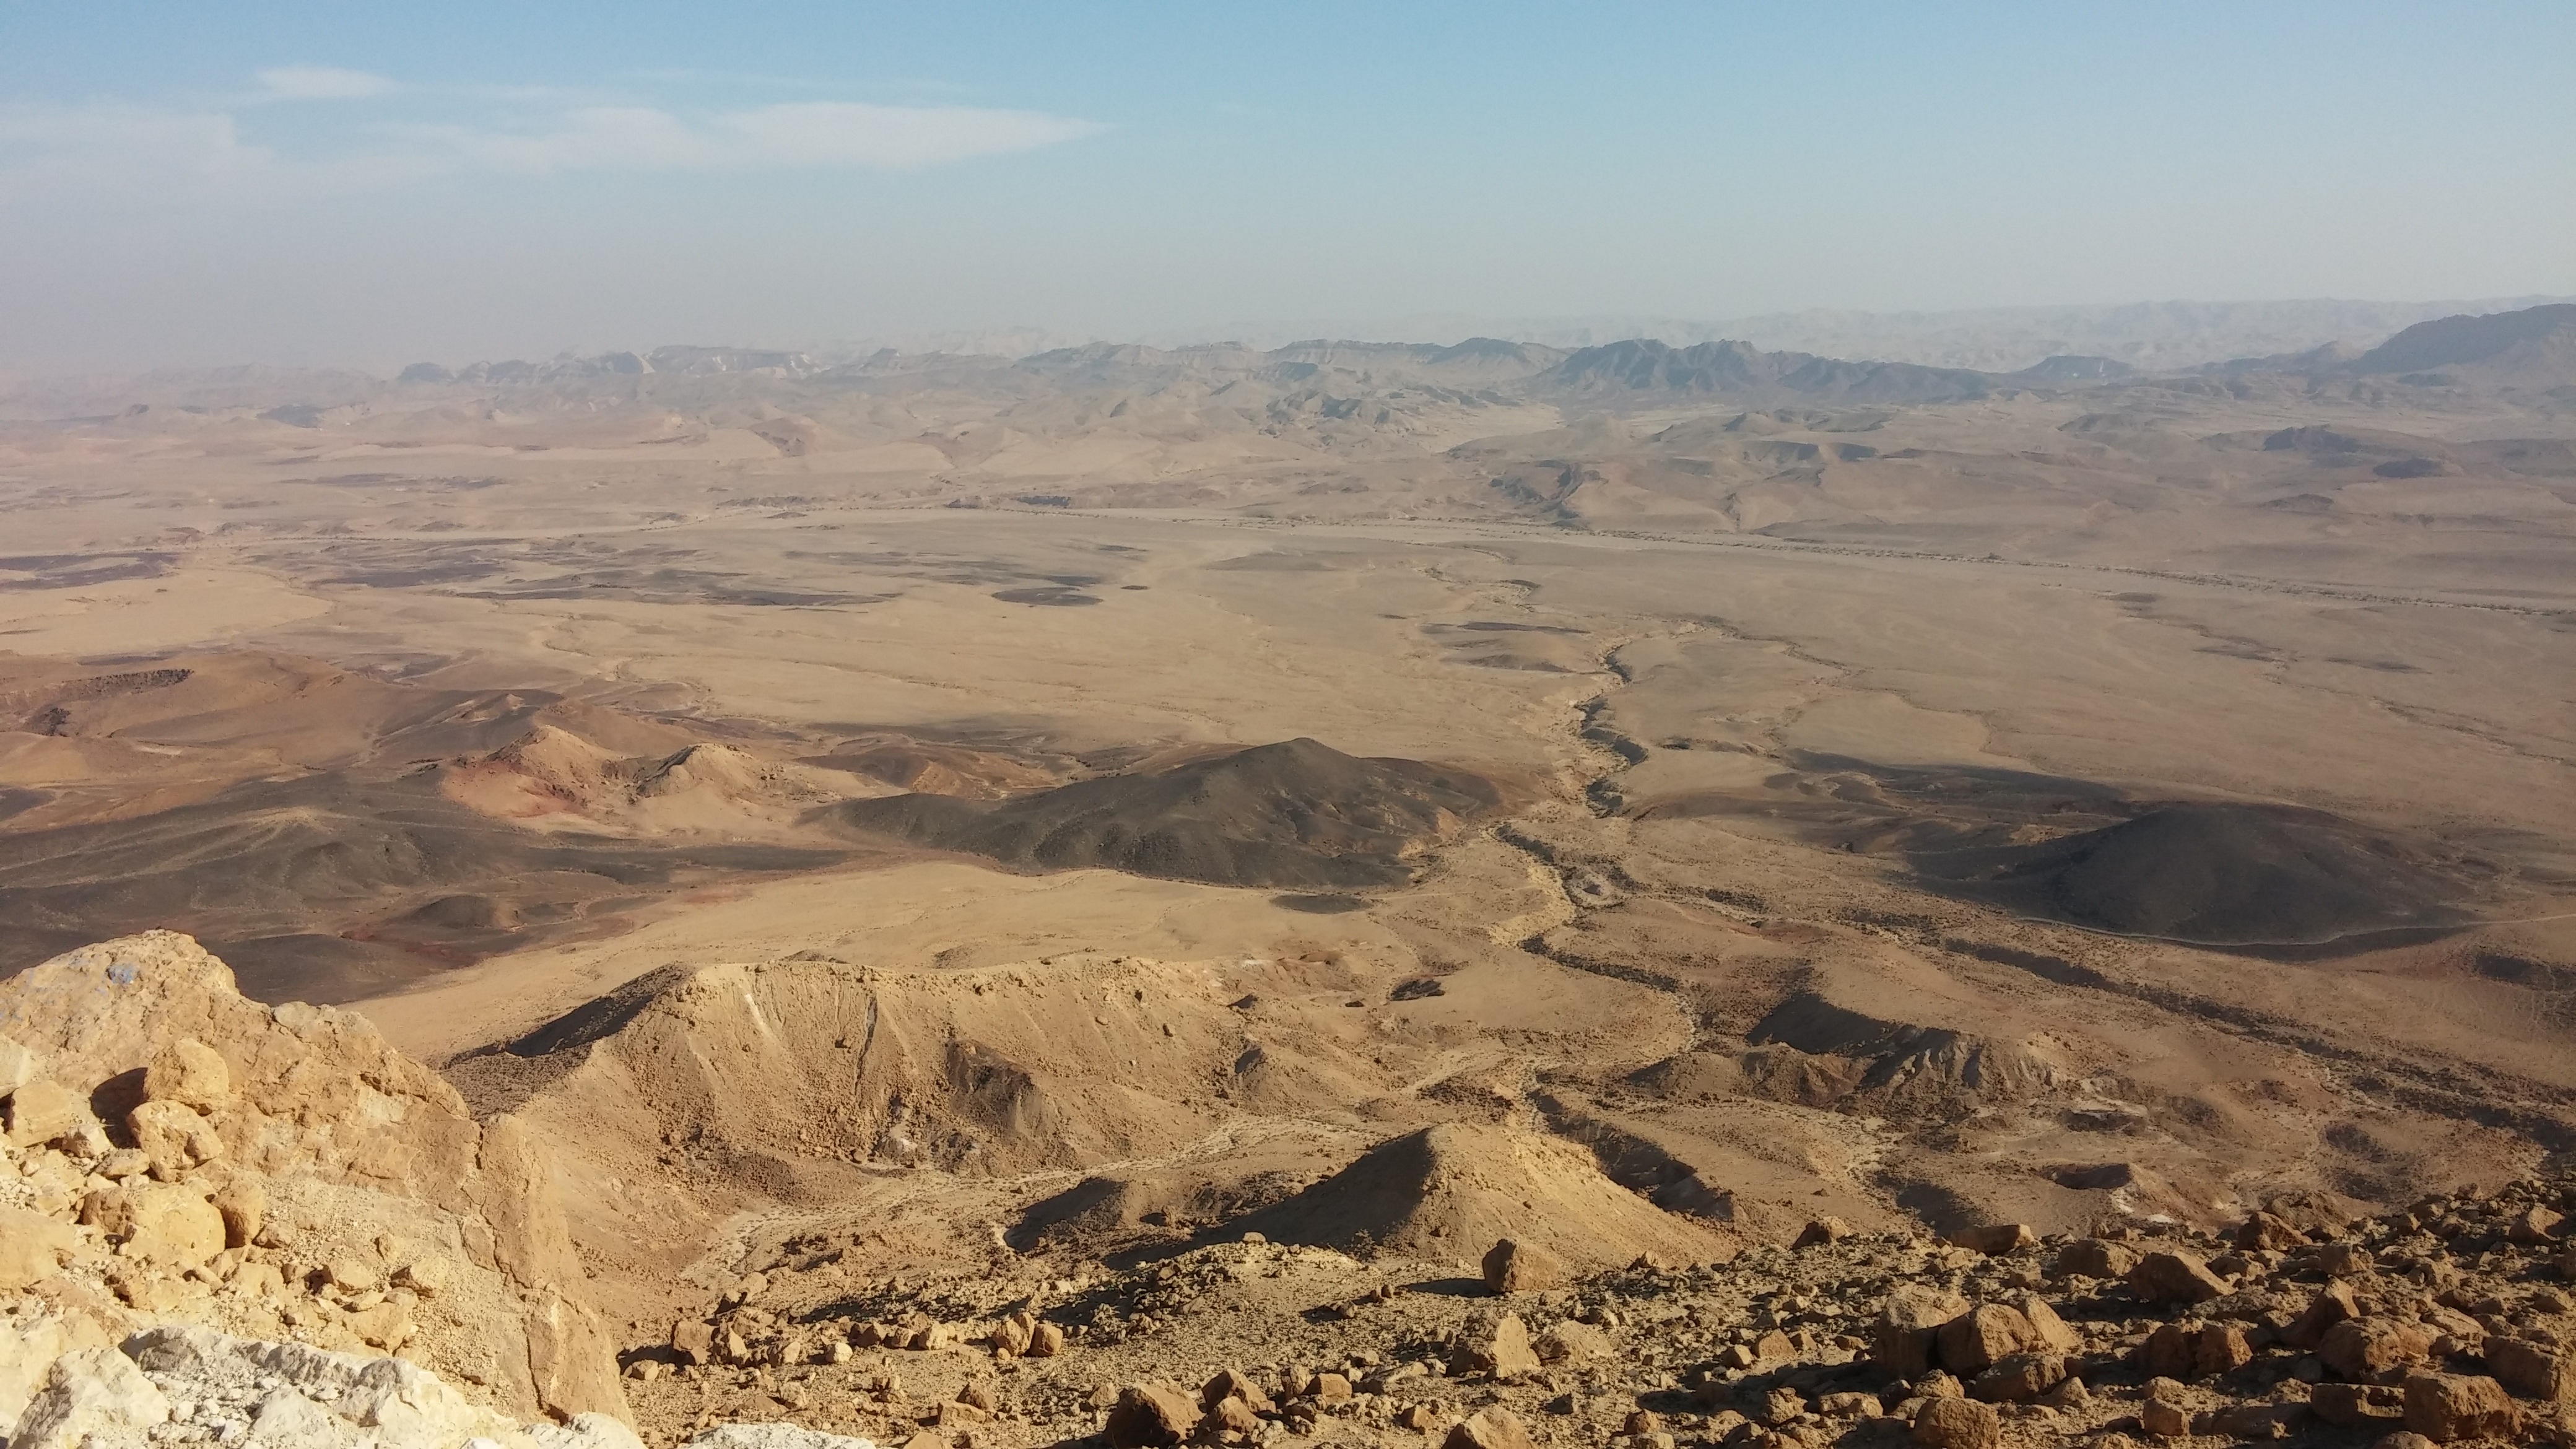
landscape, nature, wilderness, mountain, desert, valley, soil, crater, canyon, plain, geology, badlands, plateau, ecosystem, israel, sahara, wadi, butte, steppe, negev, landform, natural environment, geographical feature, aeolian landform, mountainous landforms